Woyzeck (1994 film)

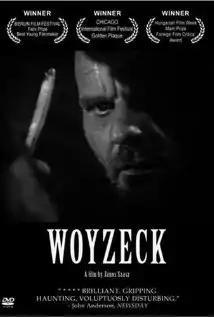
Film poster

Woyzeck is a 1994 Hungarian drama film co-written and directed by János Szász. The film was selected as the Hungarian entry for the Best Foreign Language Film at the 67th Academy Awards, but was not accepted as a nominee. It was adapted from the play of the same name by Georg Büchner.